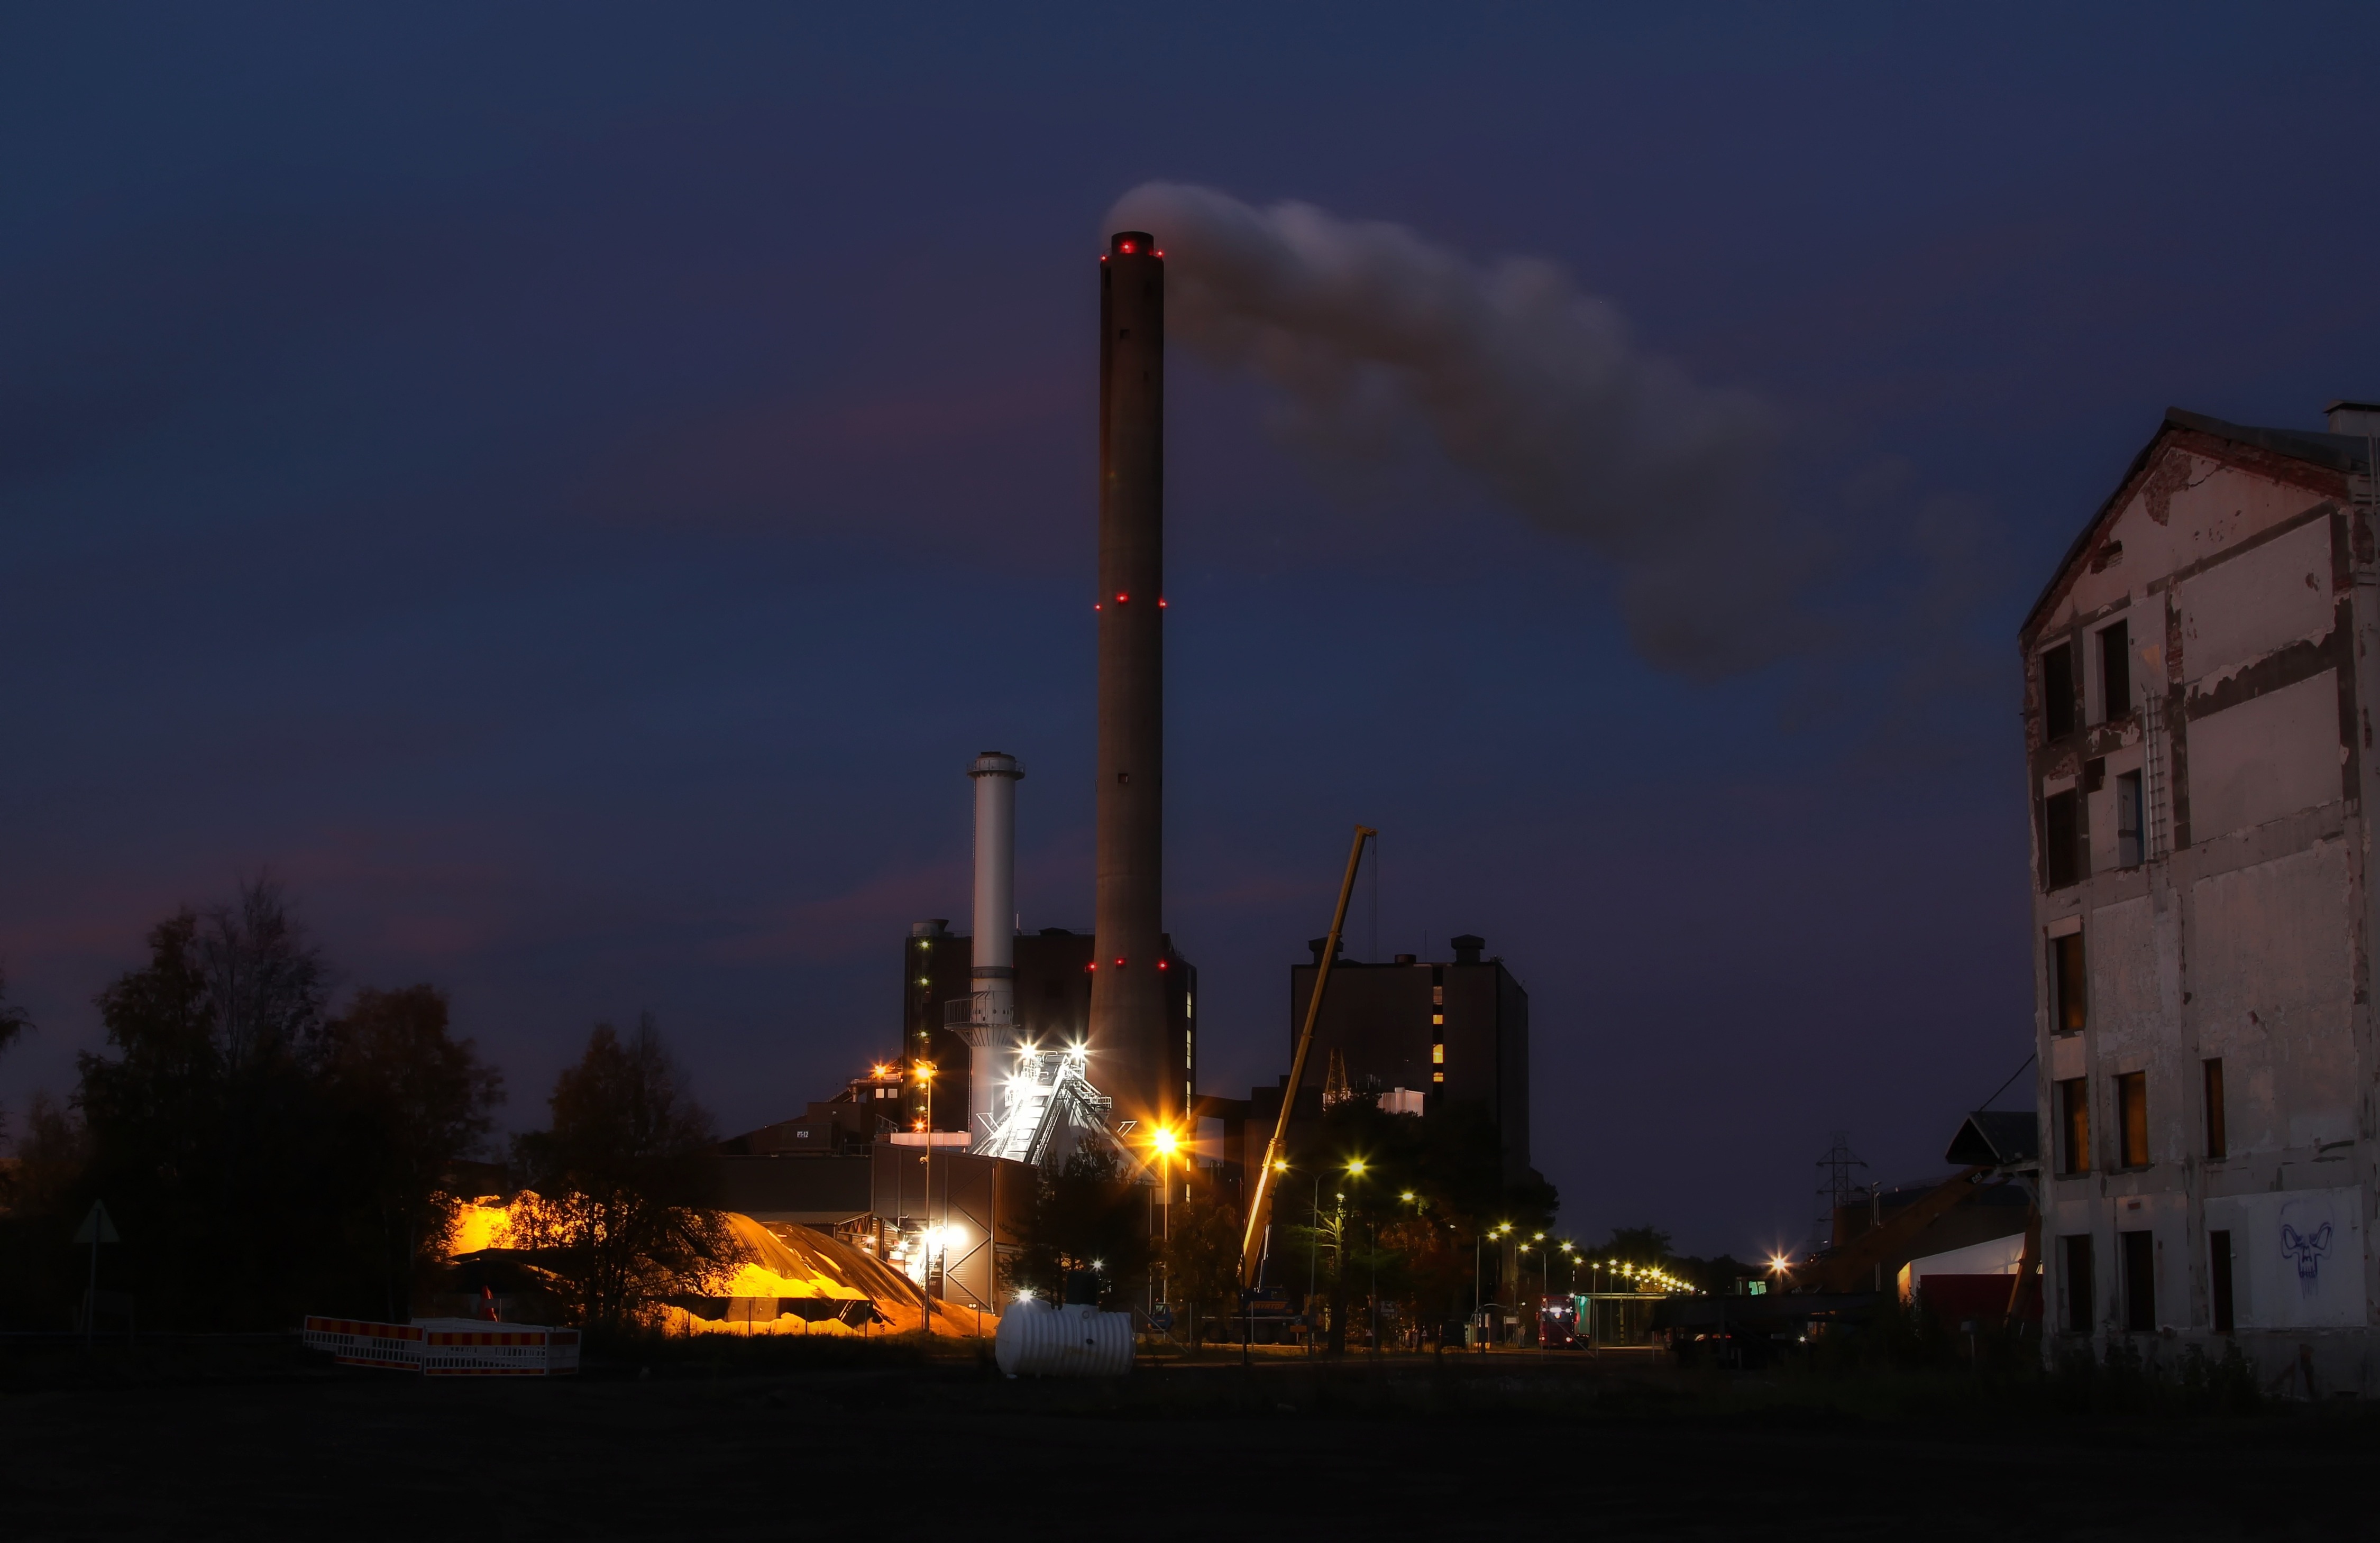
outdoor, sky, skyline, night, city, urban, cityscape, dusk, evening, tower, fire, street light, lighting, power plant, outdoors, outside, lights, clouds, reflections, finland, cities, oulu